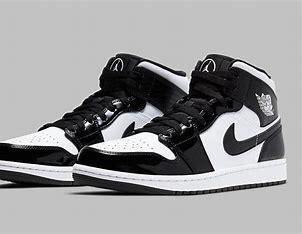
Brand: Nike
Model: Air Jordan 1